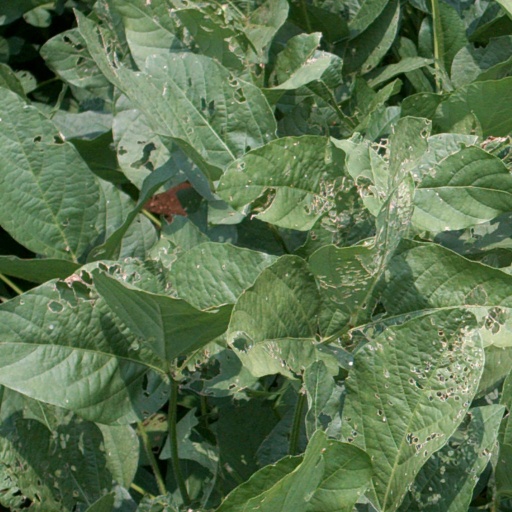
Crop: soybean